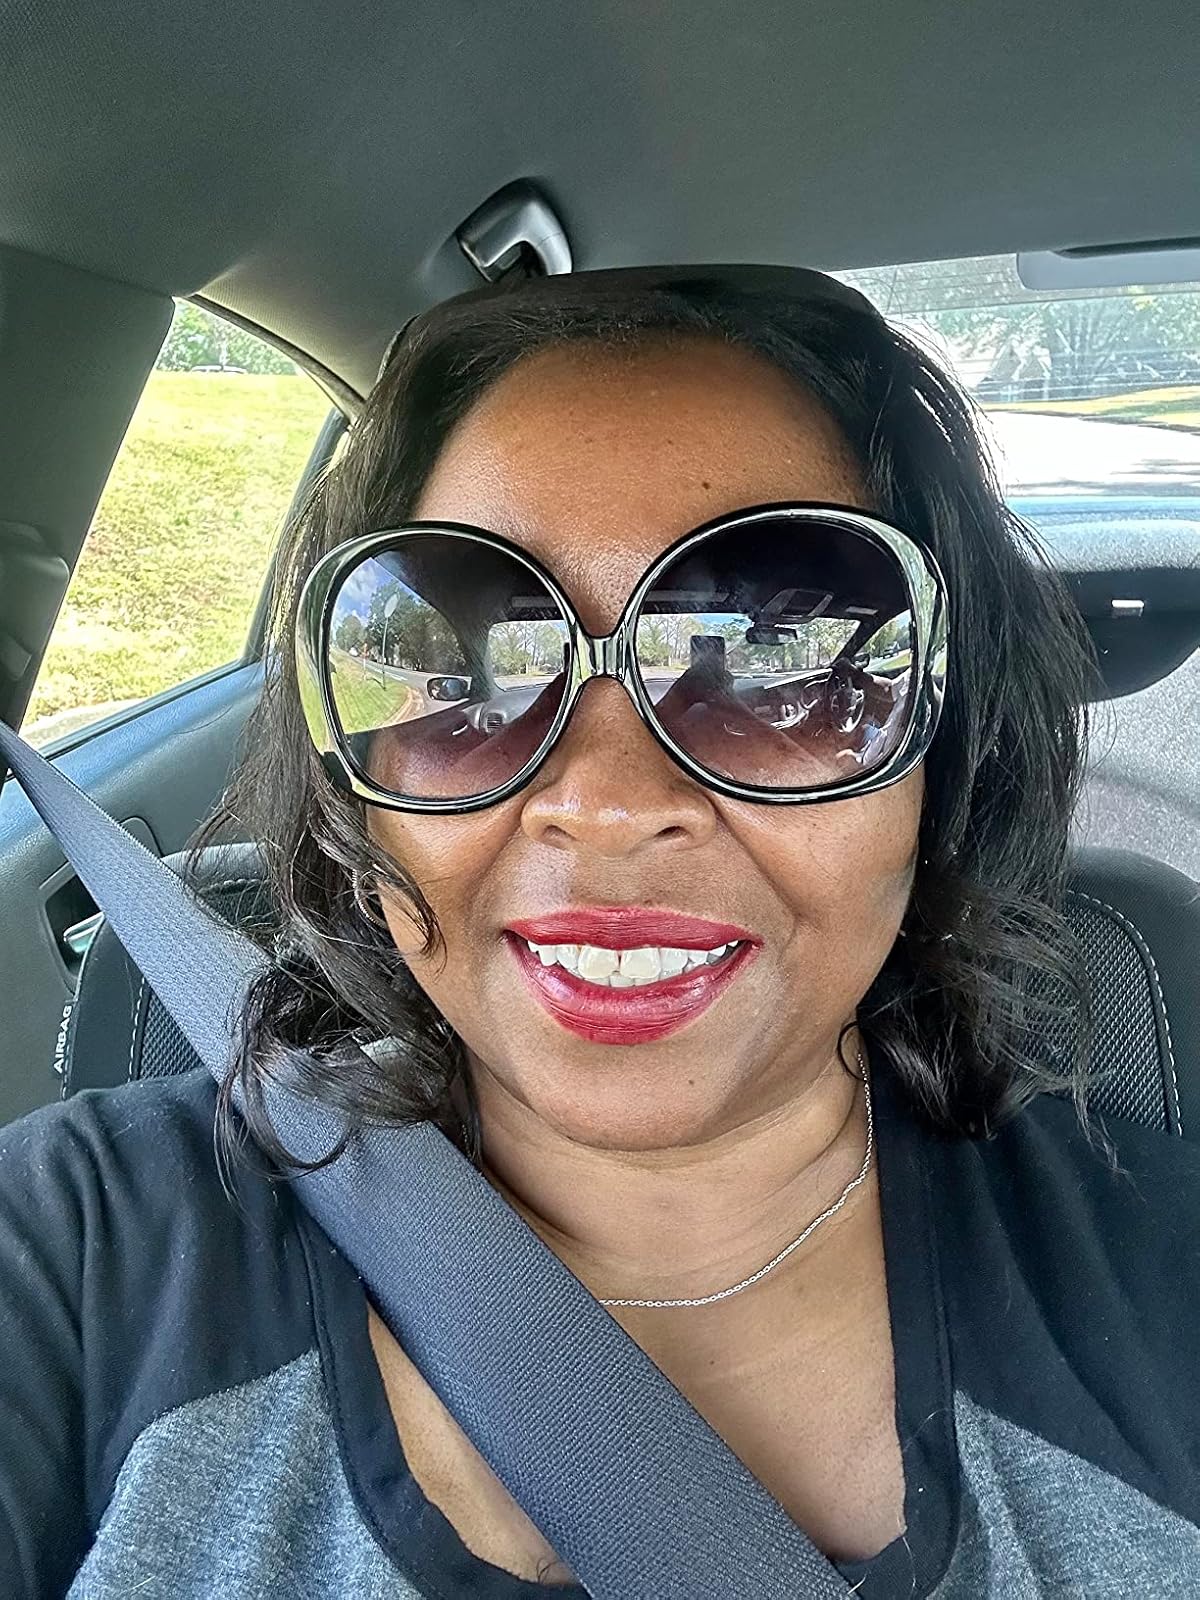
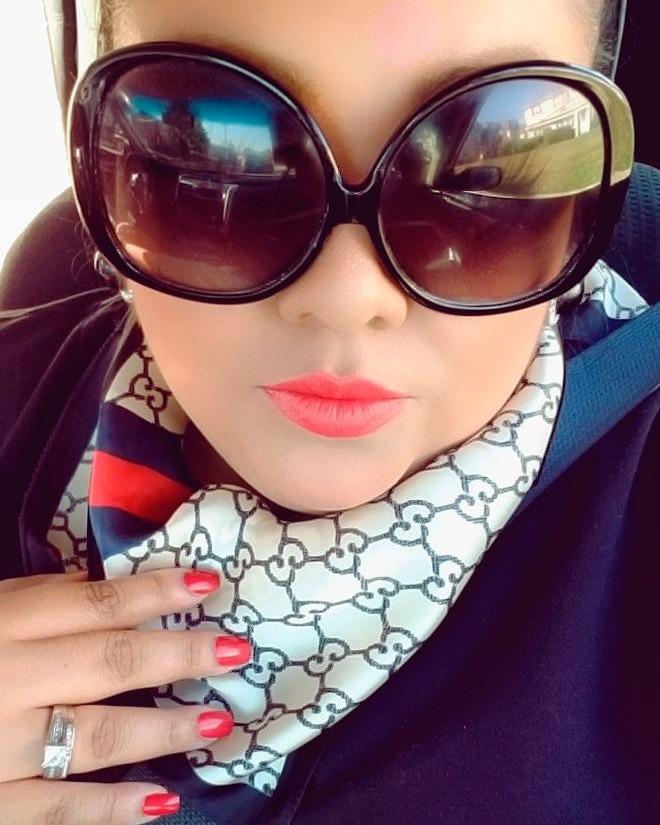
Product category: accessories_sunglasses
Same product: yes